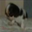
Label: dog